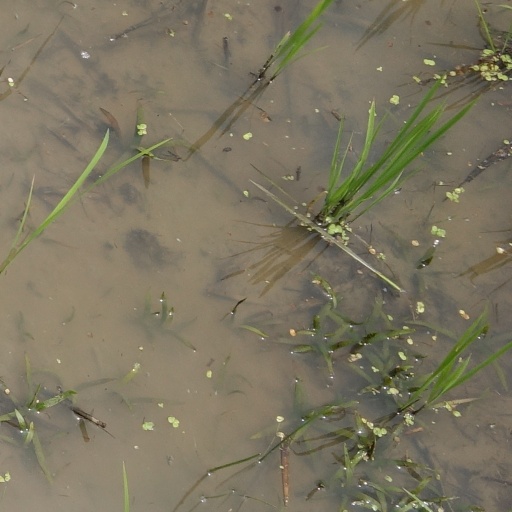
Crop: rice